Stream gauge

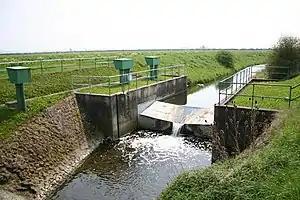
Brant Broughton Gauging Station on the River Brant in Lincolnshire, England.

A stream gauge, streamgage or stream gauging station is a location used by hydrologists or environmental scientists to monitor and test terrestrial bodies of water. Hydrometric measurements of water level surface elevation ("stage") and/or volumetric discharge (flow) are generally taken and observations of biota and water quality may also be made. The locations of gauging stations are often found on topographical maps. Some gauging stations are highly automated and may include telemetry capability transmitted to a central data logging facility.